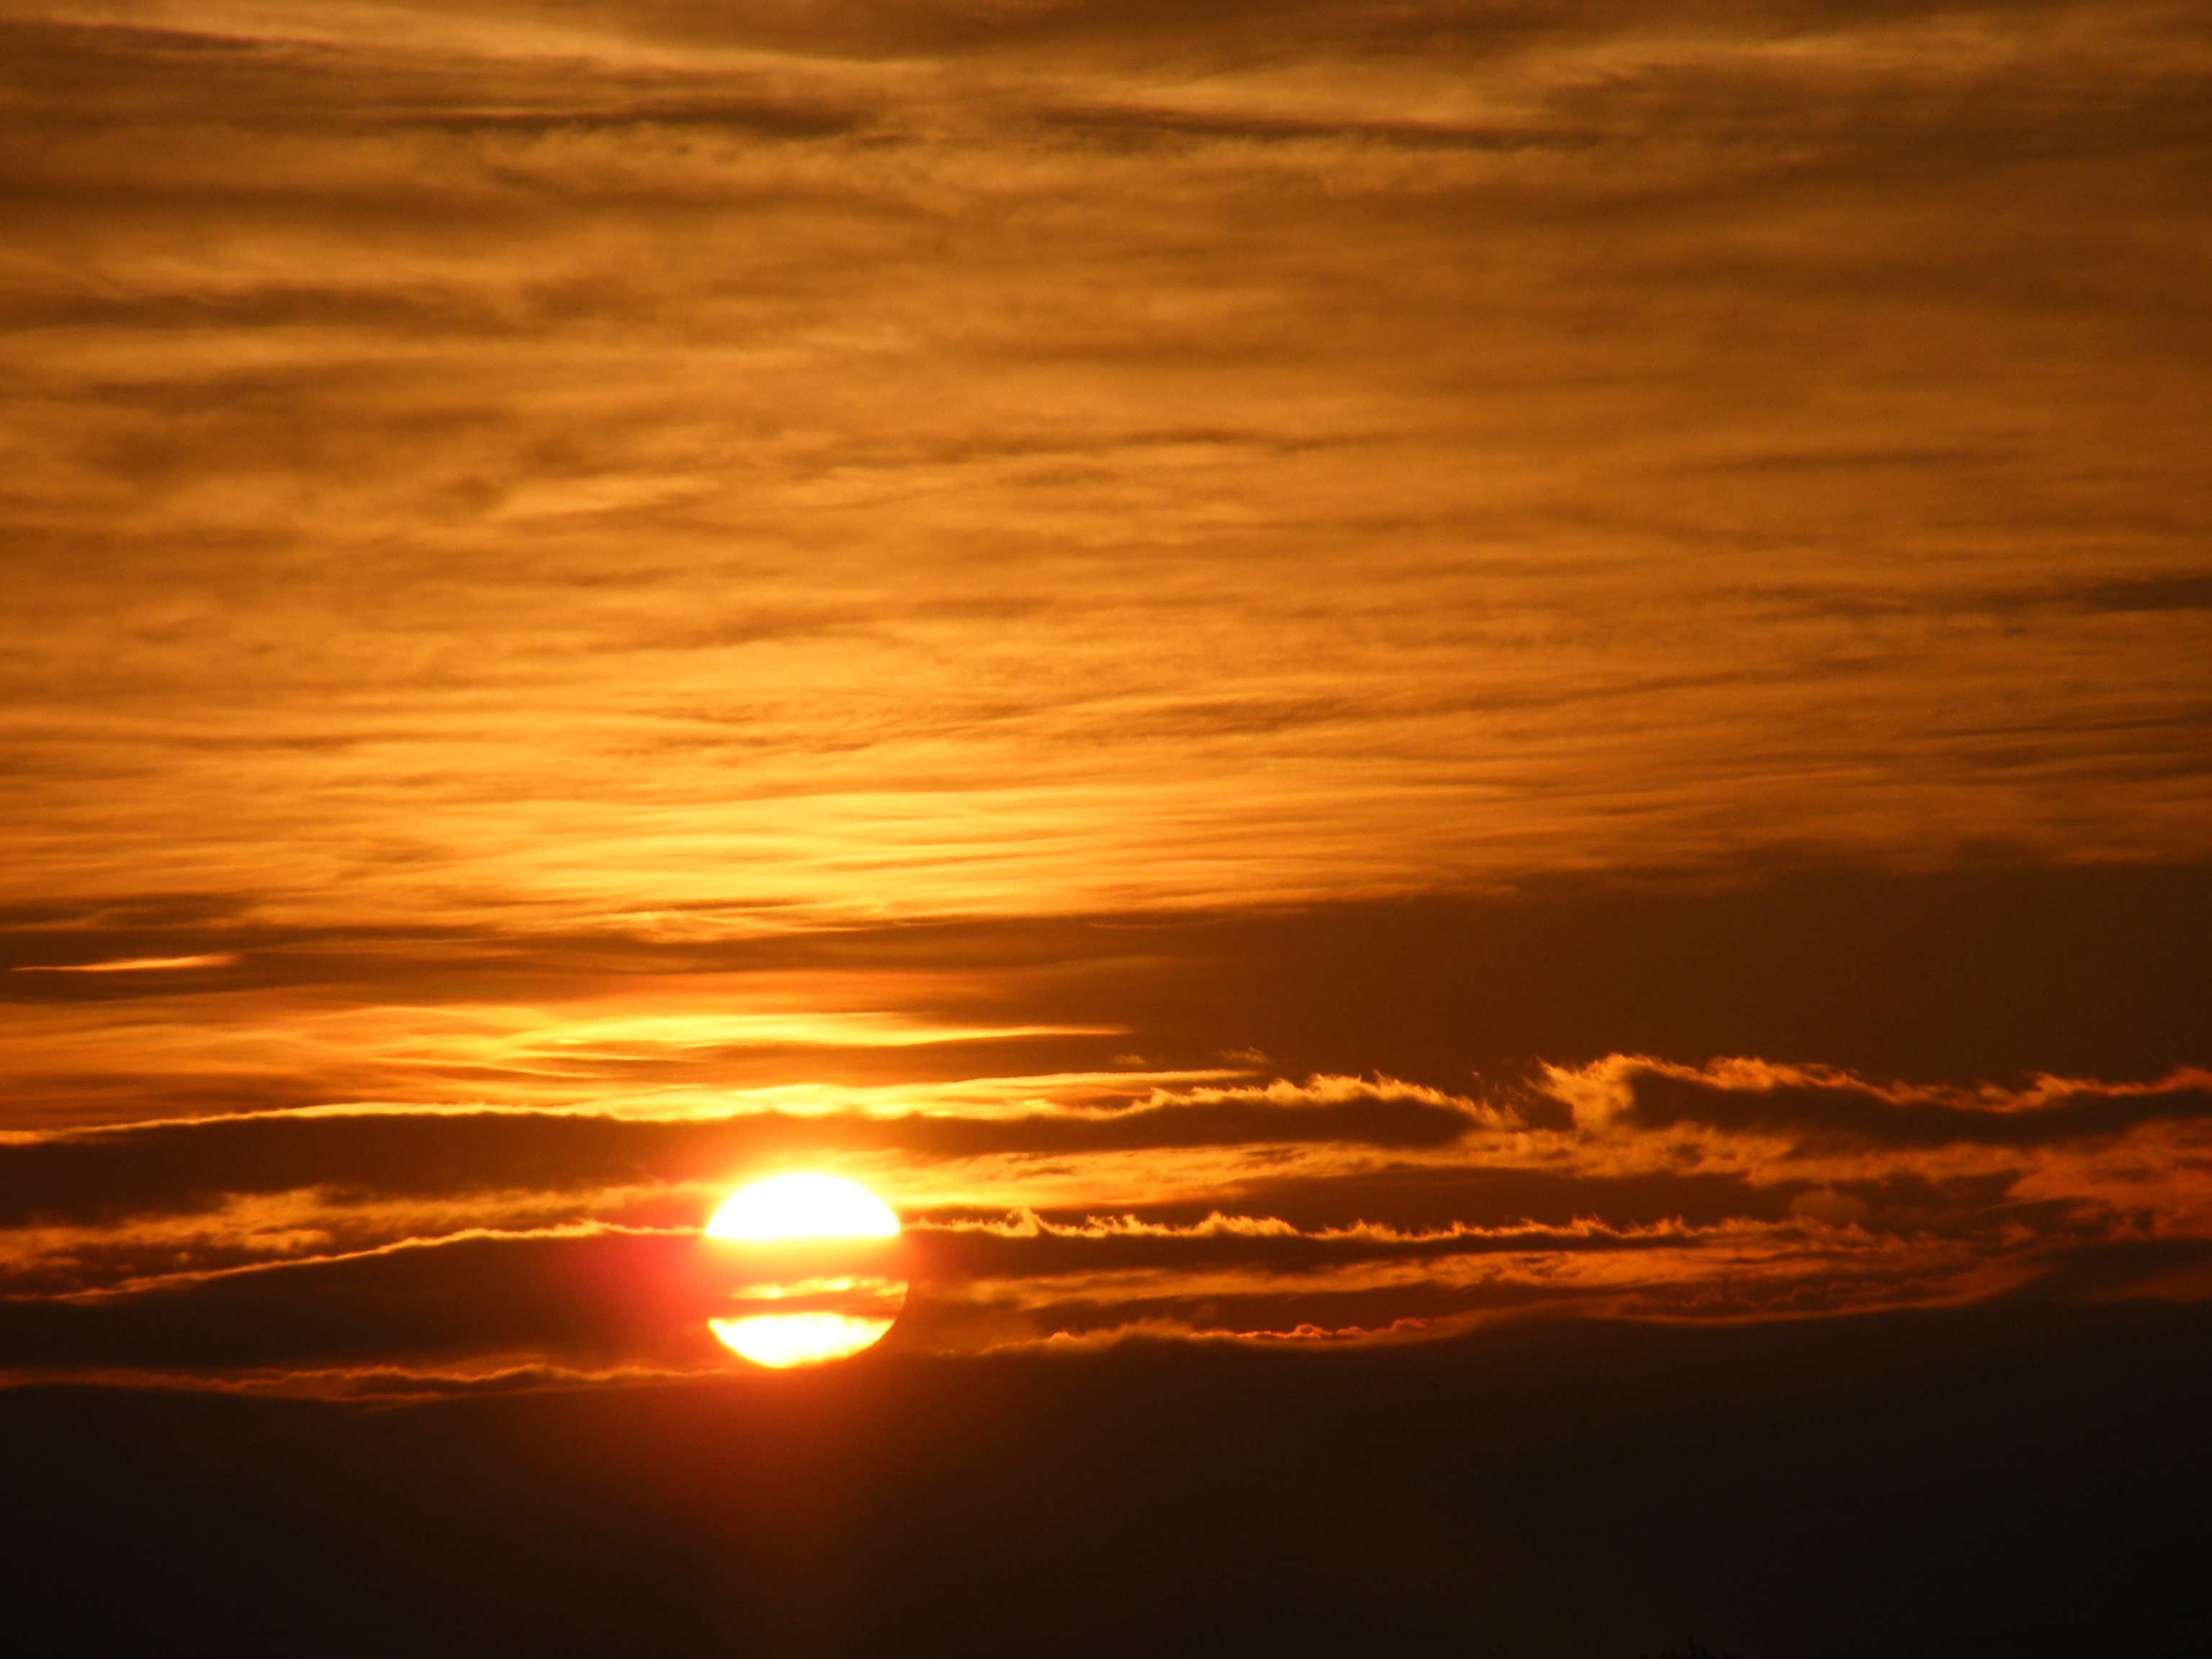
horizon, cloud, sky, sun, sunrise, sunset, sunlight, morning, dawn, atmosphere, dusk, evening, twilight, red, afterglow, red sky at morning